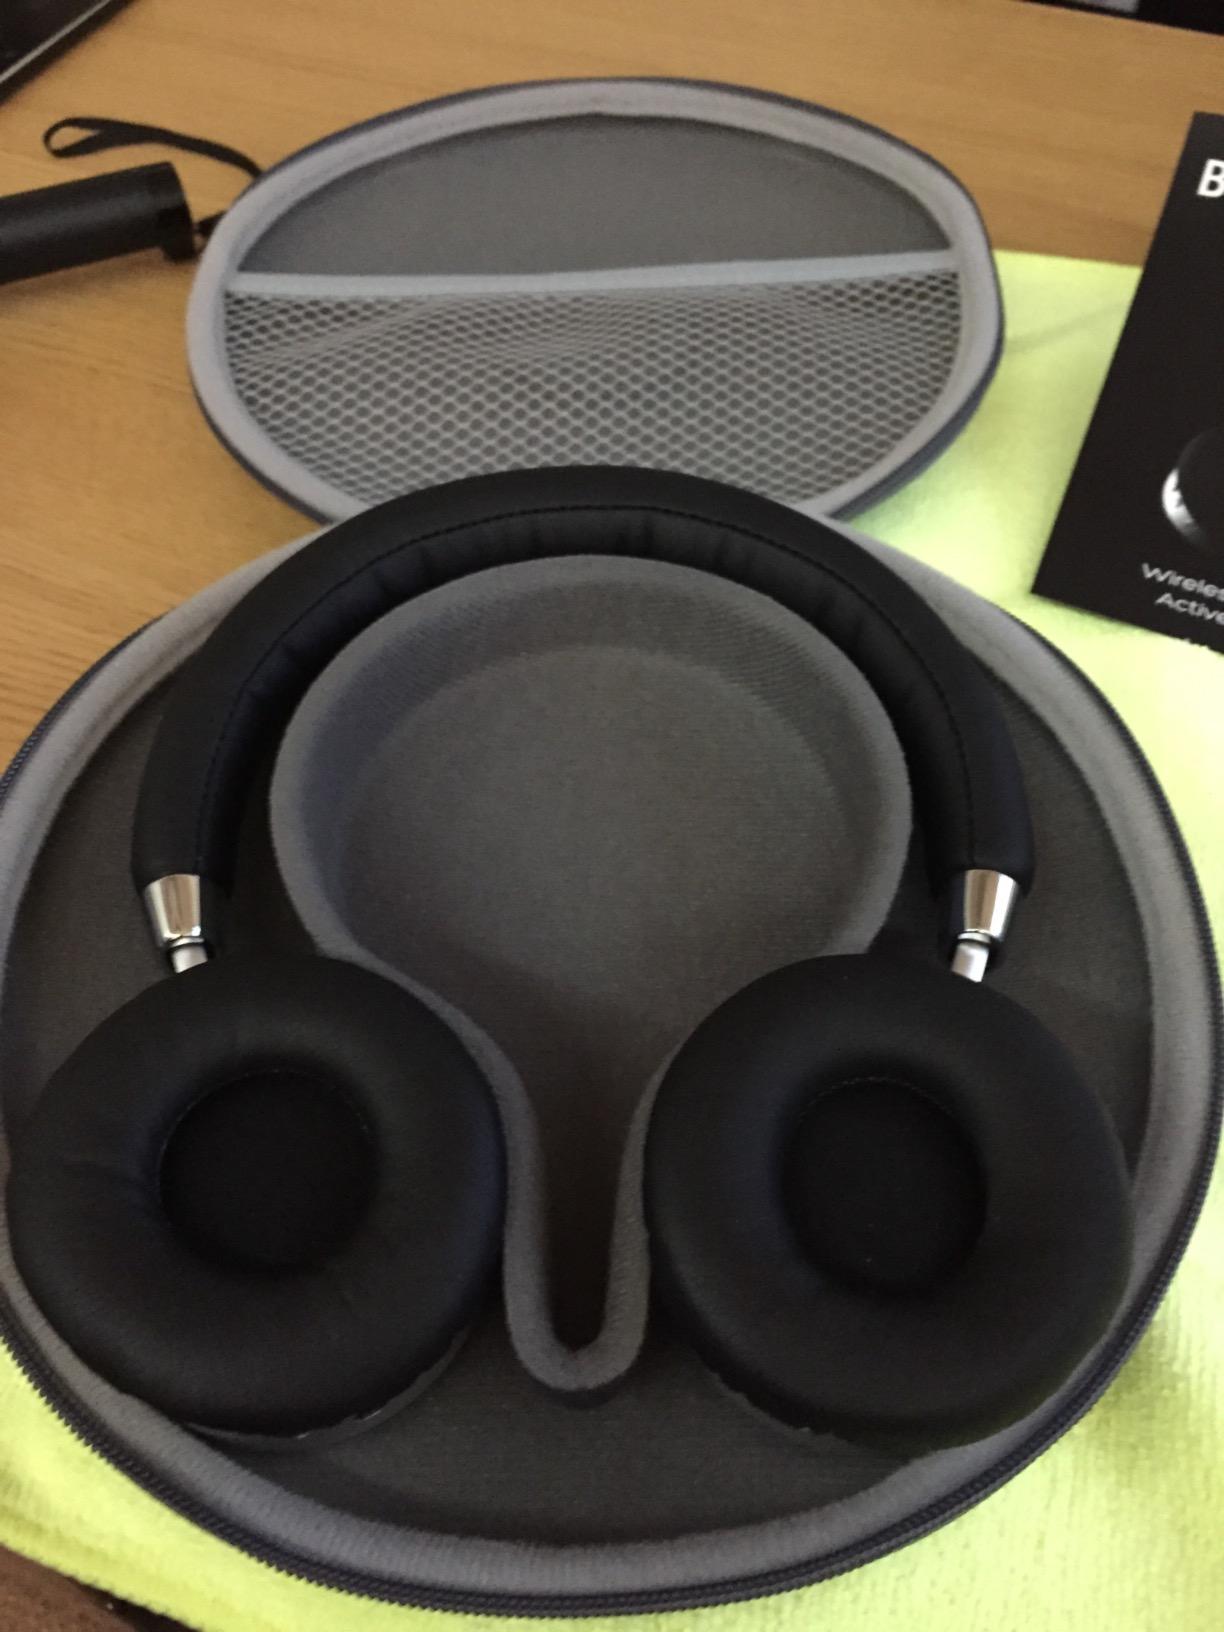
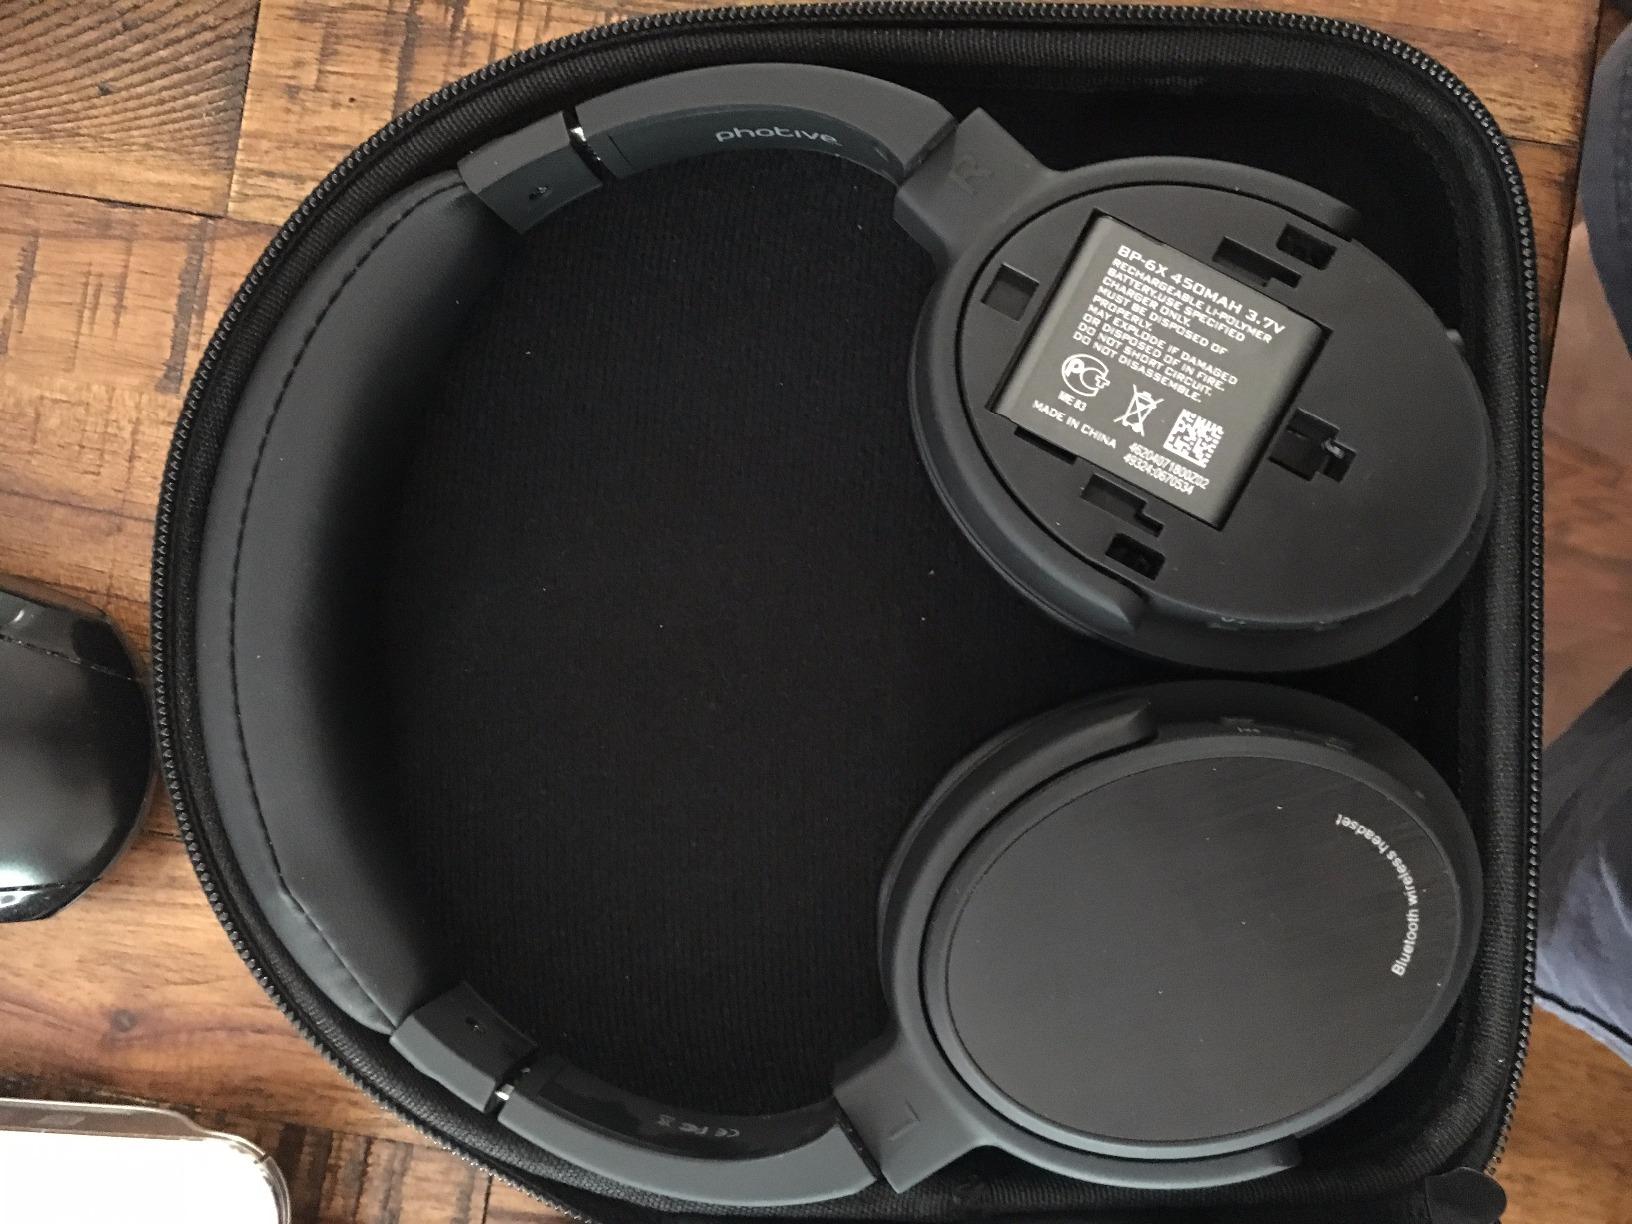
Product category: headphones
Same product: no